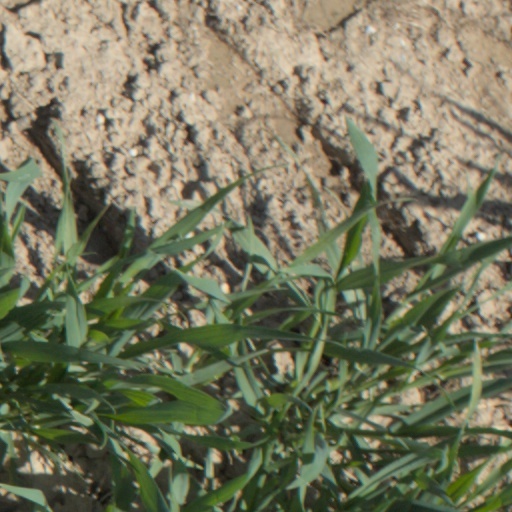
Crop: wheat